Ike Willis

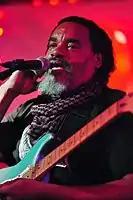
Willis performing in 2015

Isaac Willis (born November 12, 1955) is an American vocalist and guitarist who was a regular member of Frank Zappa's studio and touring bands from 1978 until the last tour in 1988. He did not tour with Zappa in 1981 and 1982 because he wanted to be at home for the birth of his two children, and returned to touring with Zappa for his final two tours in 1984 (which Zappa intended at the time to be his final tour) and 1988. He currently tours with the Frank Zappa tribute bands Bogus Pomp, Ossi Duri, Project/Object, Pojama People, Ugly Radio Rebellion and ZAPPATiKA. He also performed several times with the Brazilian Zappa cover band, The Central Scrutinizer Band, The Muffin Men, and with the Italian bands and Elio e le Storie Tese . Additionally, he has appeared multiple times at the annual Zappanale Festival in Bad Doberan, Germany. He is most recognized for his involvement in Zappa records such as playing Joe in "Joe's Garage", providing vocals on "Tinsel Town Rebellion", "You Are What You Is", and "The Man from Utopia", and as the title character and narrator in Zappa's off-Broadway-styled conceptual musical "Thing-Fish".